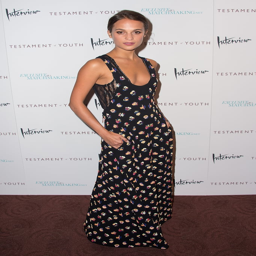
person attended the premiere of biographical film in none other than retail -- on this occasion she opted for a flattering printed jumpsuit .